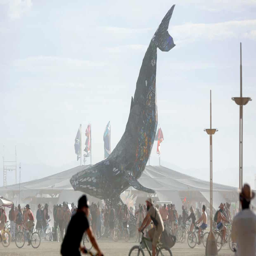
participants gather around the art installation